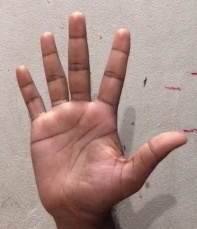
ASL sign: 5